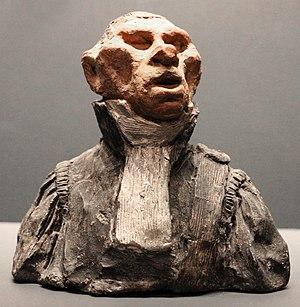
Les Célébrités du Juste milieu sont une série de 36 bustes en terres crues, modelés par Honoré Daumier et exposés au musée d'Orsay à Paris.
André Marie Jean Jacques Dupin, dit « Dupin aîné », né à Varzy dans la Nièvre le 1ᵉʳ février 1783 et mort à Paris le 11 novembre 1865, était avocat, magistrat et homme politique français.